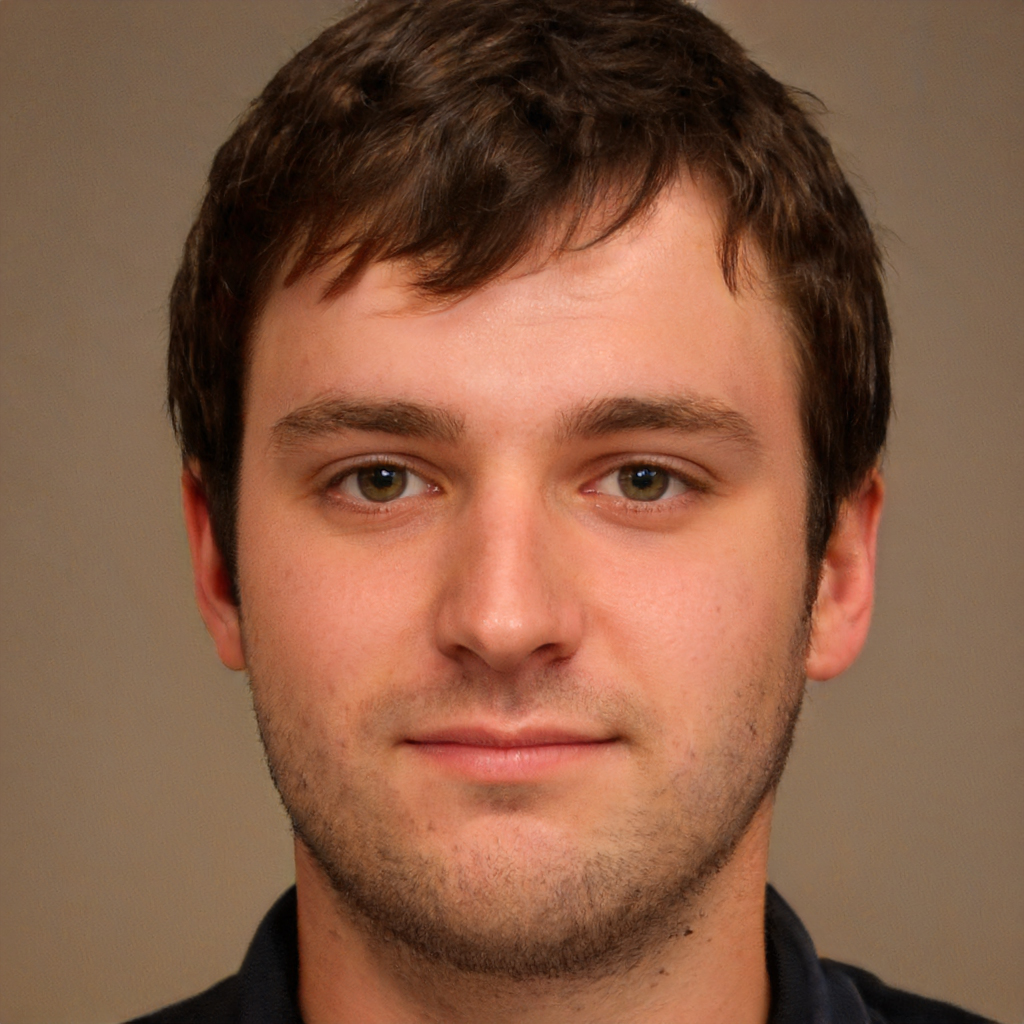
Gender: Male